Boulge

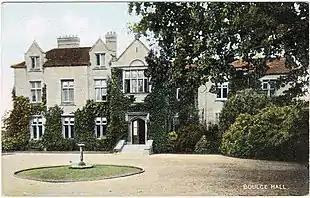
Boulge Hall c.1905; it was demolished in 1955.

Boulge Cottage in the surrounding park was built c.1800 for Mrs Eleanor Short. Known as the "Queen of Hell" on account of her furious temper, Mrs Short had inherited Boulge Hall in 1792 on the death of her second husband, William Whitby. She later married Henry Short (formerly Hassard) an ex-lieutenant-colonel in the Royal Dragoons.